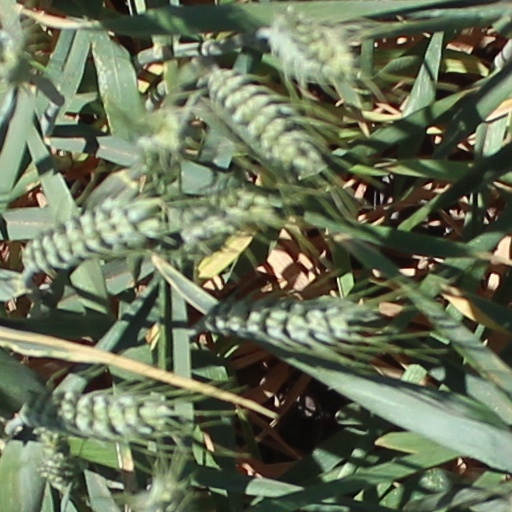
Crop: wheat